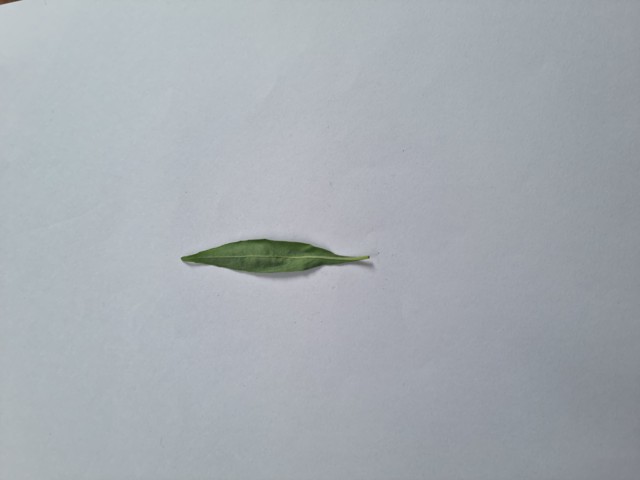
Plant: kalomegh